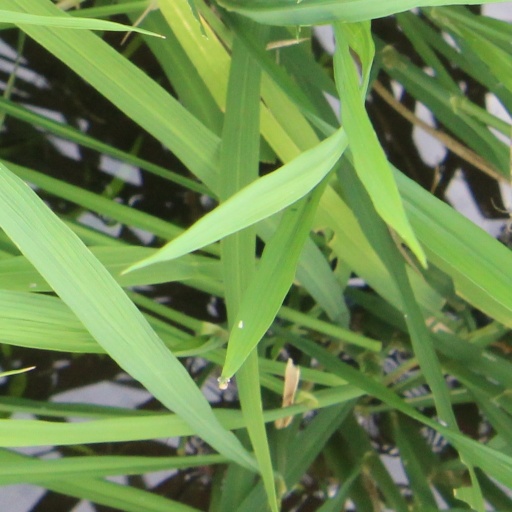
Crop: rice